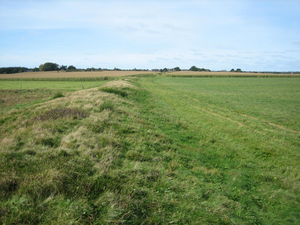
Amrum / Historie
"Amrum ligger i det nordlige Tyskland og er den mindste af de nordfrisiske øer i delstaten Slesvig-Holsten. Den halvmåneformede ø er cirka 11 kilometer lang fra nord til syd og har et areal på 20 km². Øen har cirka 2300 indbyggere og består af kommunerne Nordtorp, Nebel og Vitdyn. Navnet Amrum stammer fra ""Am Rem"", som betyder ved den sandede rand.